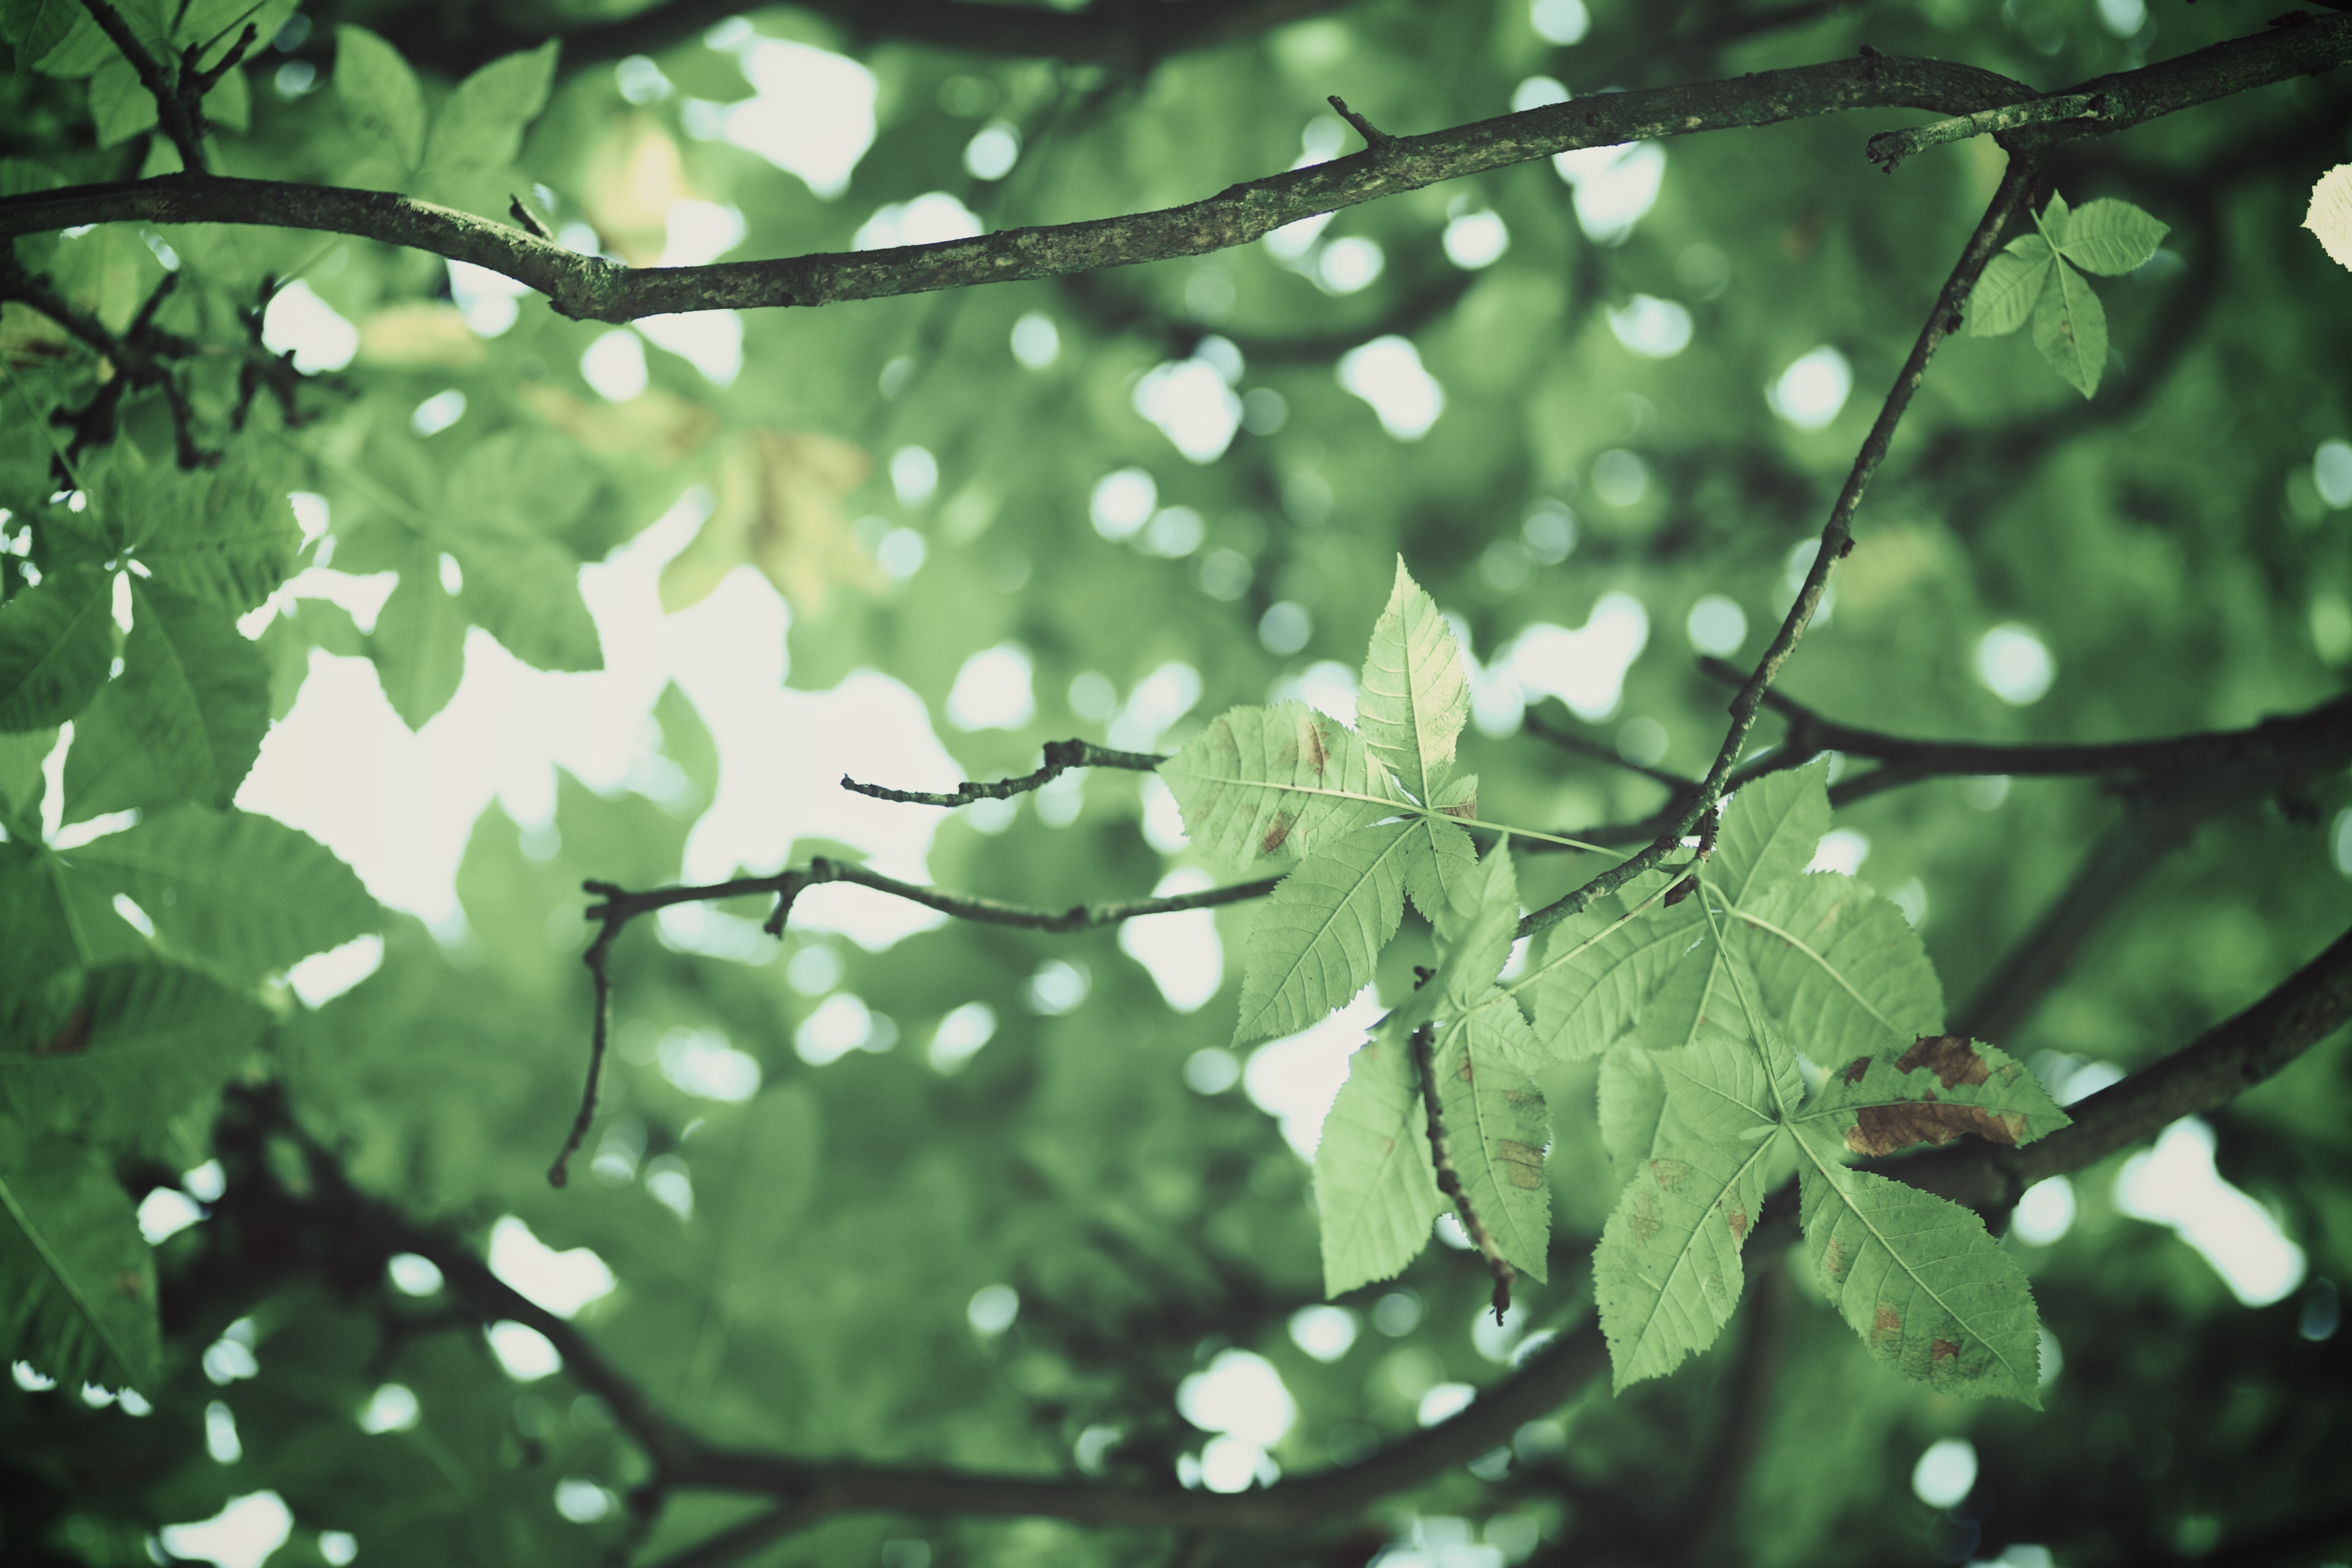
tree, nature, forest, branch, blossom, plant, sunlight, leaf, flower, green, produce, autumn, botany, flora, shrub, deciduous, woodland, flowering plant, plant stem, woody plant, land plant